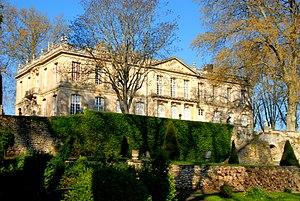
Le château de Sauvan appelé aussi parfois le « Petit Trianon de Provence» est situé sur la commune de Mane, près de Forcalquier dans les Alpes-de-Haute-Provence en France.